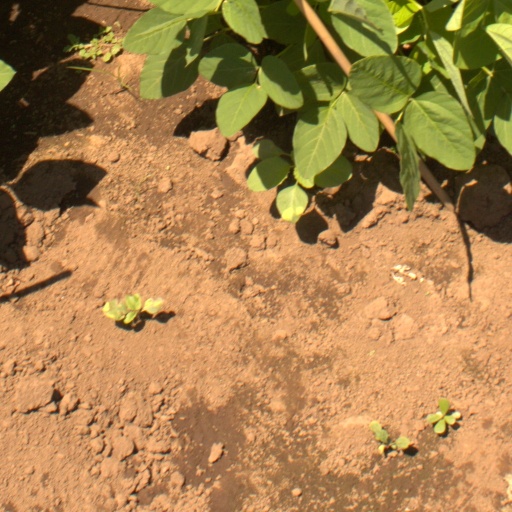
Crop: soybean